Kadoorie family

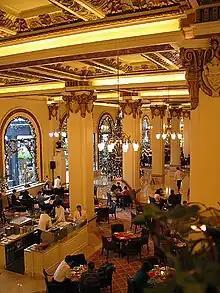
The Peninsula, Hong Kong

The Kadoorie family or "Khedouri" are a wealthy Hong Kong–based family, originally Jews from Baghdad, Iraq. From the mid-18th century they were established in Mumbai (then known as Bombay), becoming one of the wealthiest families in Asia; their businesses were subsequently centered in Shanghai from the mid-19th century, and then in Hong Kong from the 20th century onwards. The Kadoorie family has been described as the wealthiest non-ethnic Chinese family in Hong Kong.